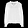
Label: Shirt